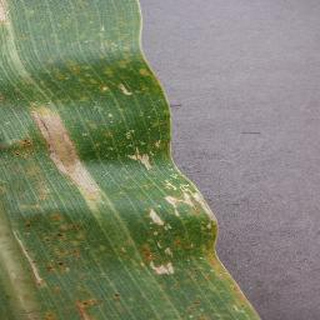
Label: corn_northern_leaf_blight